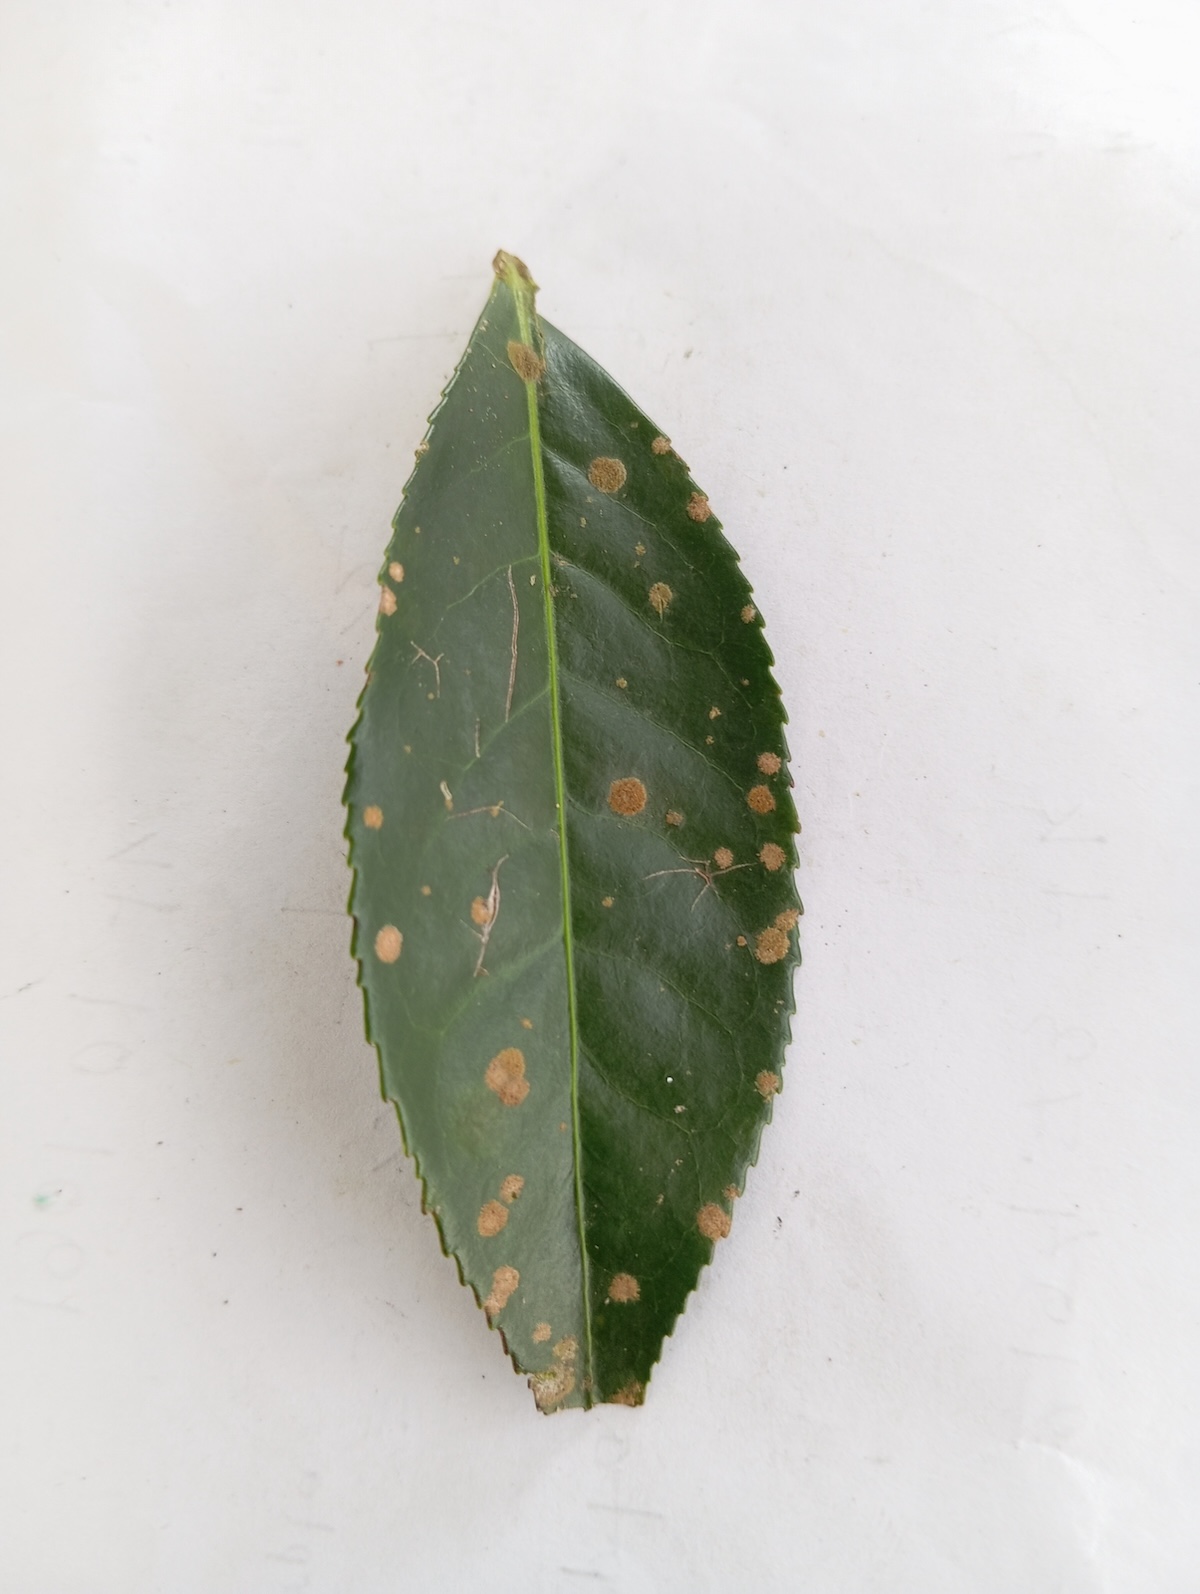
Label: Tea algal leaf spot